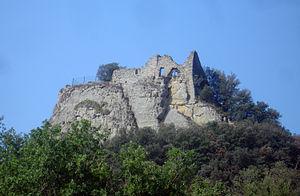
Orís est une commune de la province de Barcelone, en Catalogne, en Espagne, de la comarque d'Osona